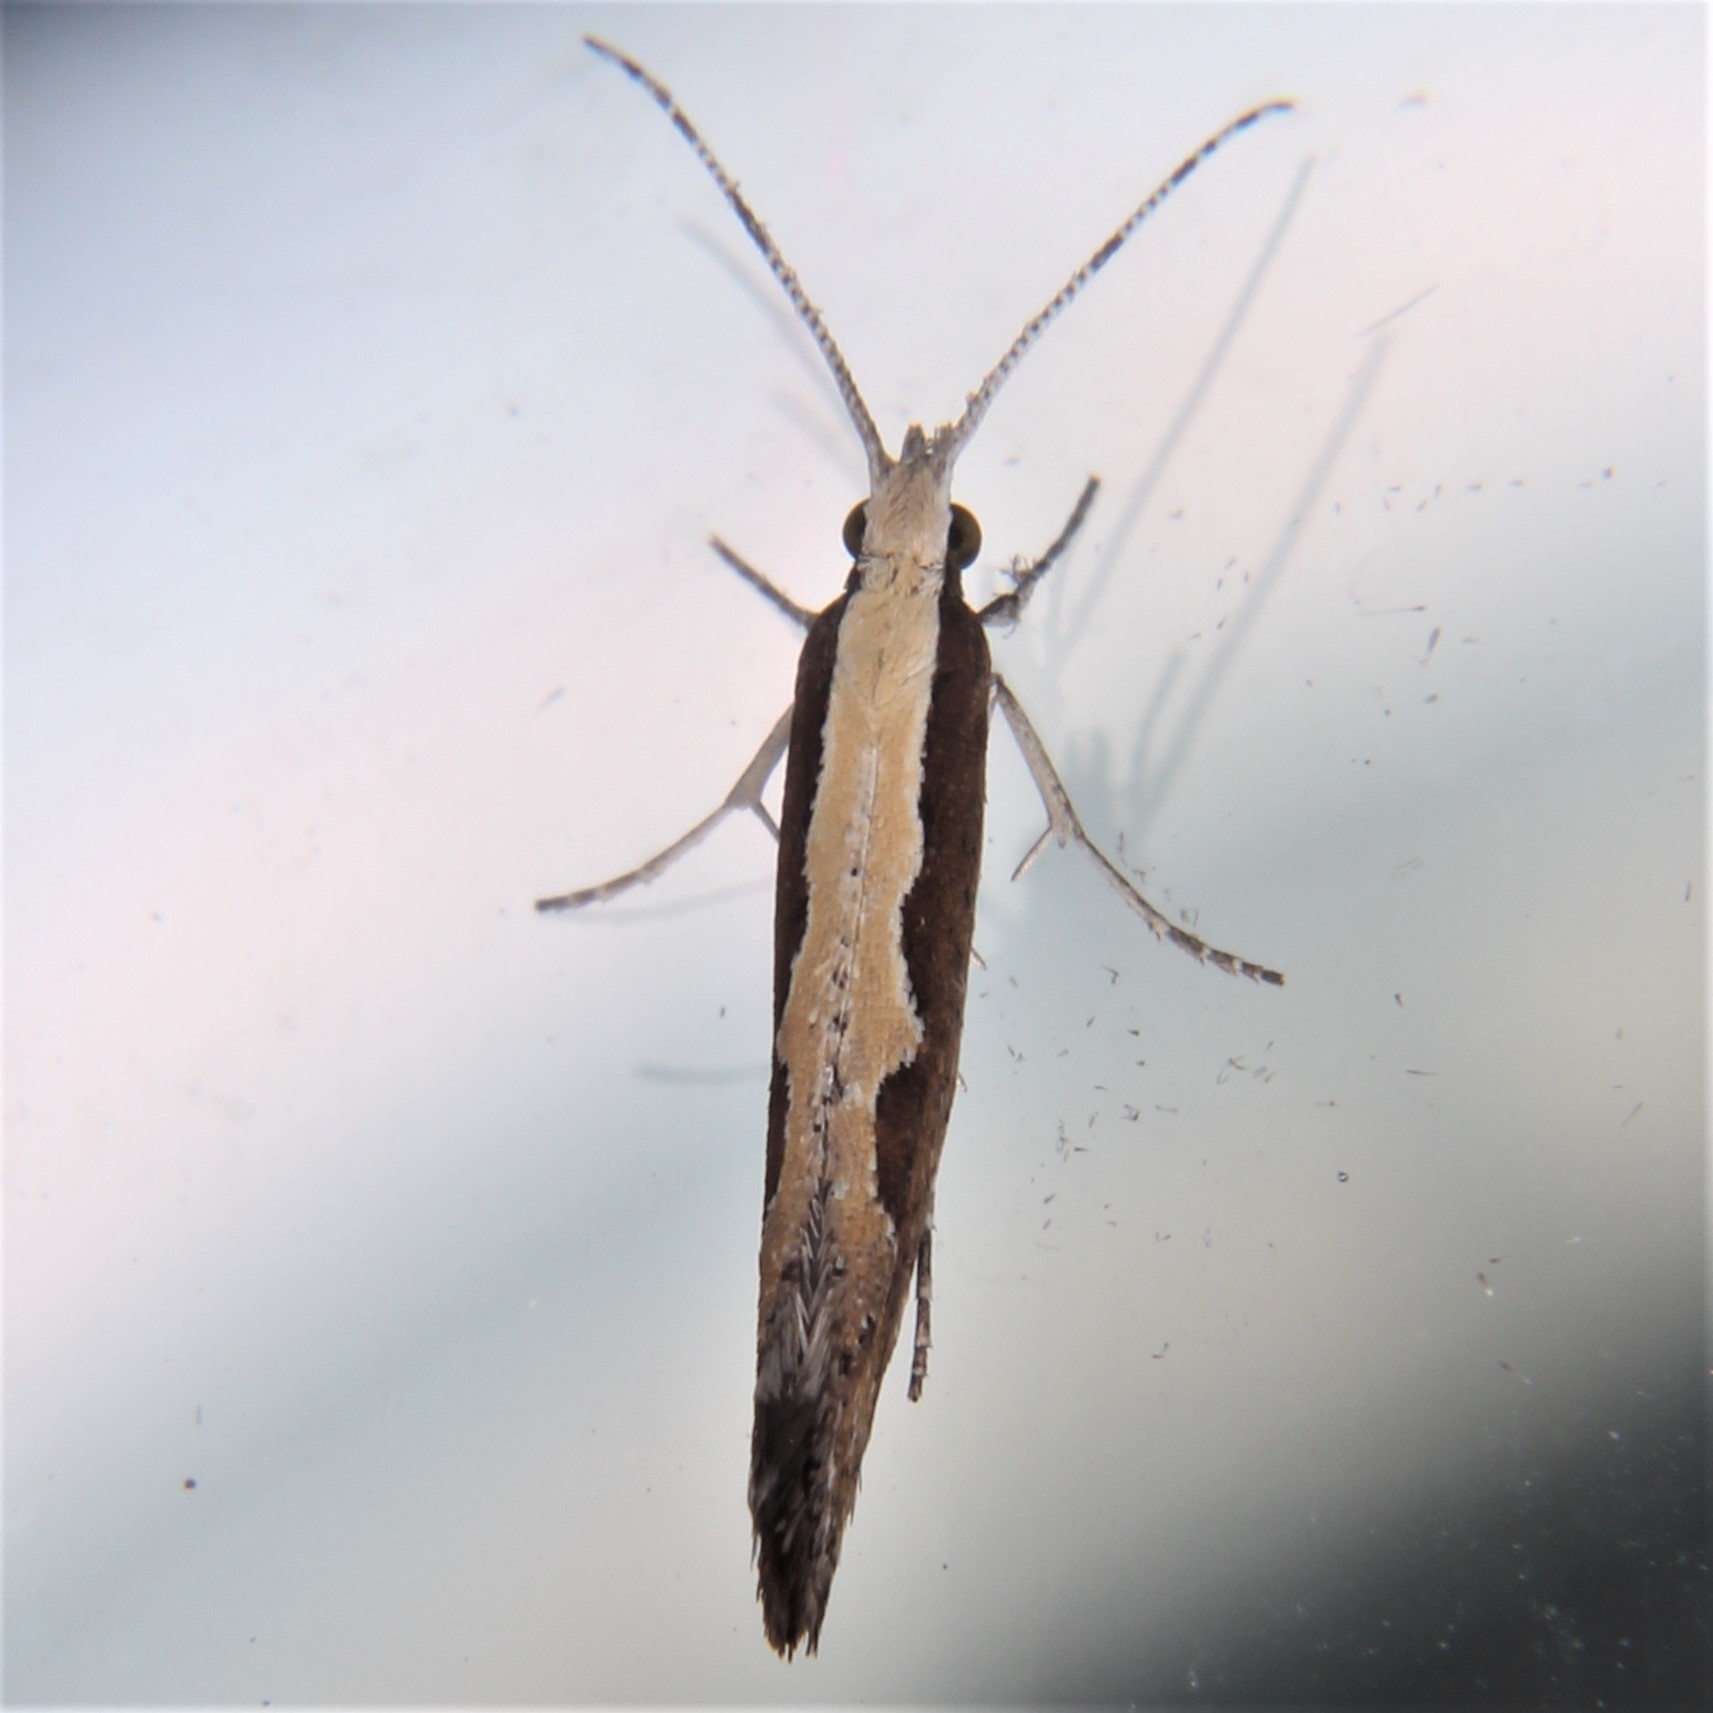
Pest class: diamondback_moth